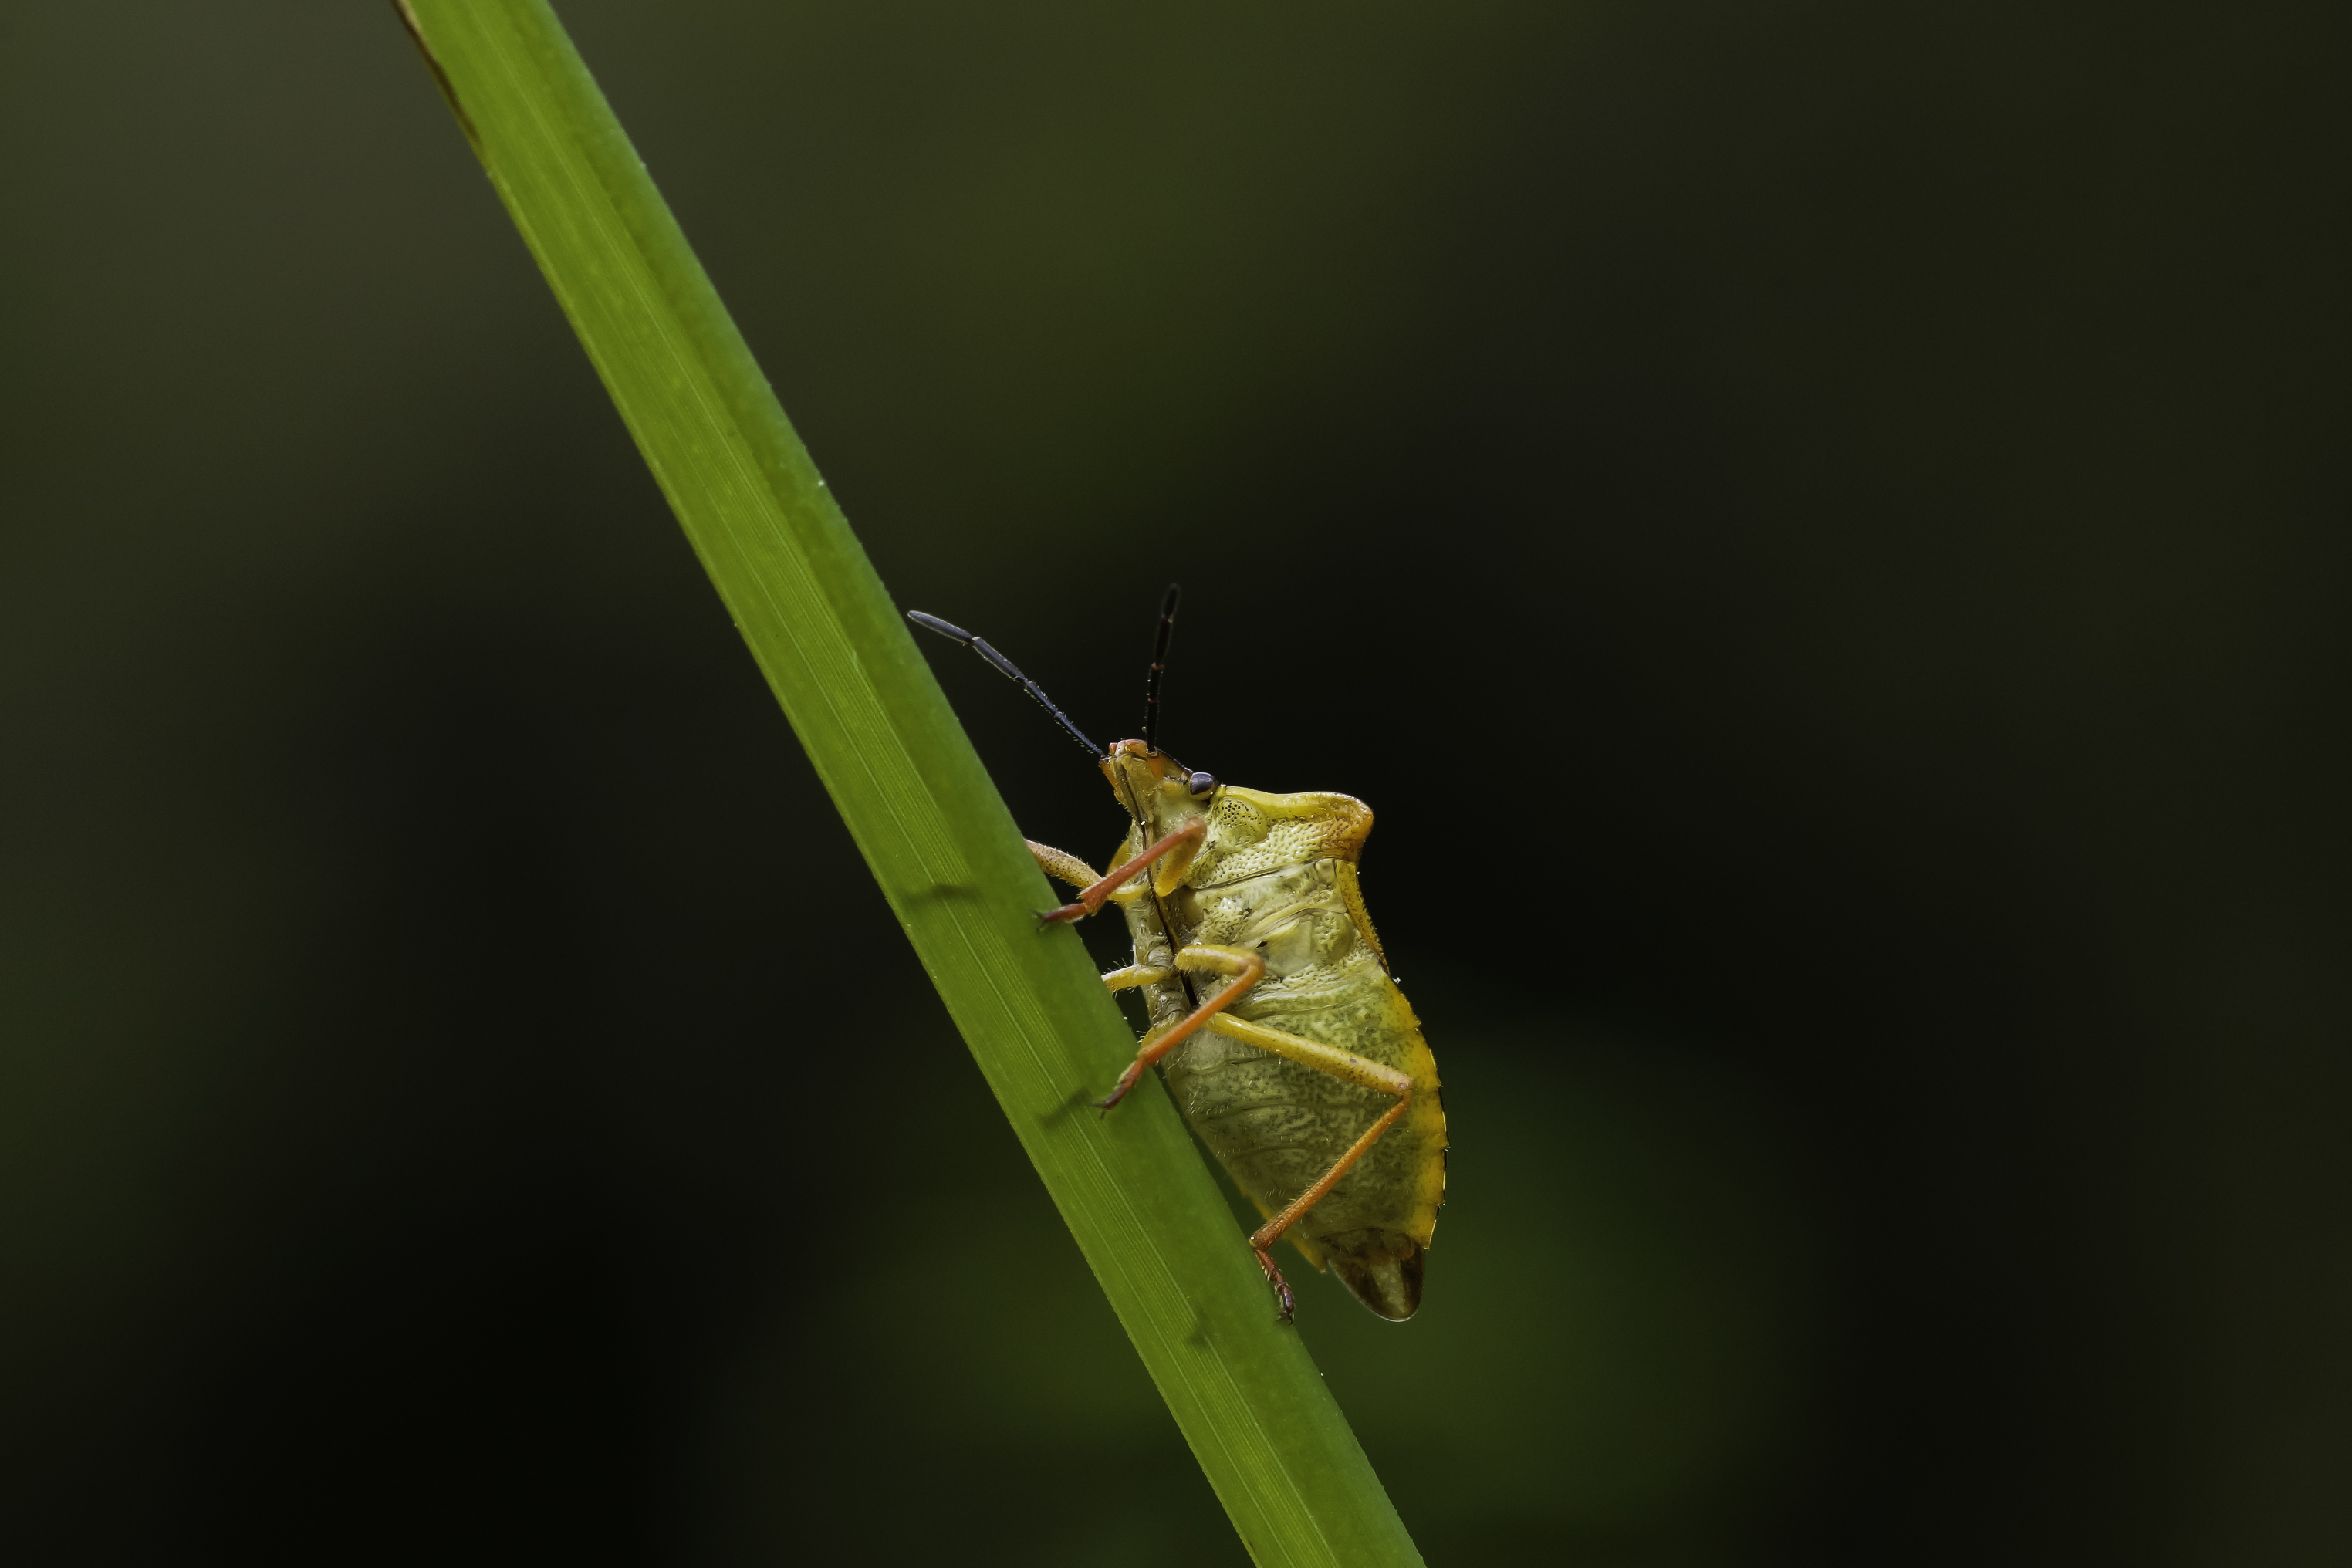
nature, photography, leaf, photo, green, insect, macro, yellow, fauna, invertebrate, close up, 100mm, animals, dragonfly, naturaleza, a77, damselfly, grasshopper, g, ggl1, gaby1, xovesphoto, animales, sonya77, minolta100mm, gphoto, gabrielcorua, macro photography, arthropod, plant stem, dragonflies and damseflies, true bugs